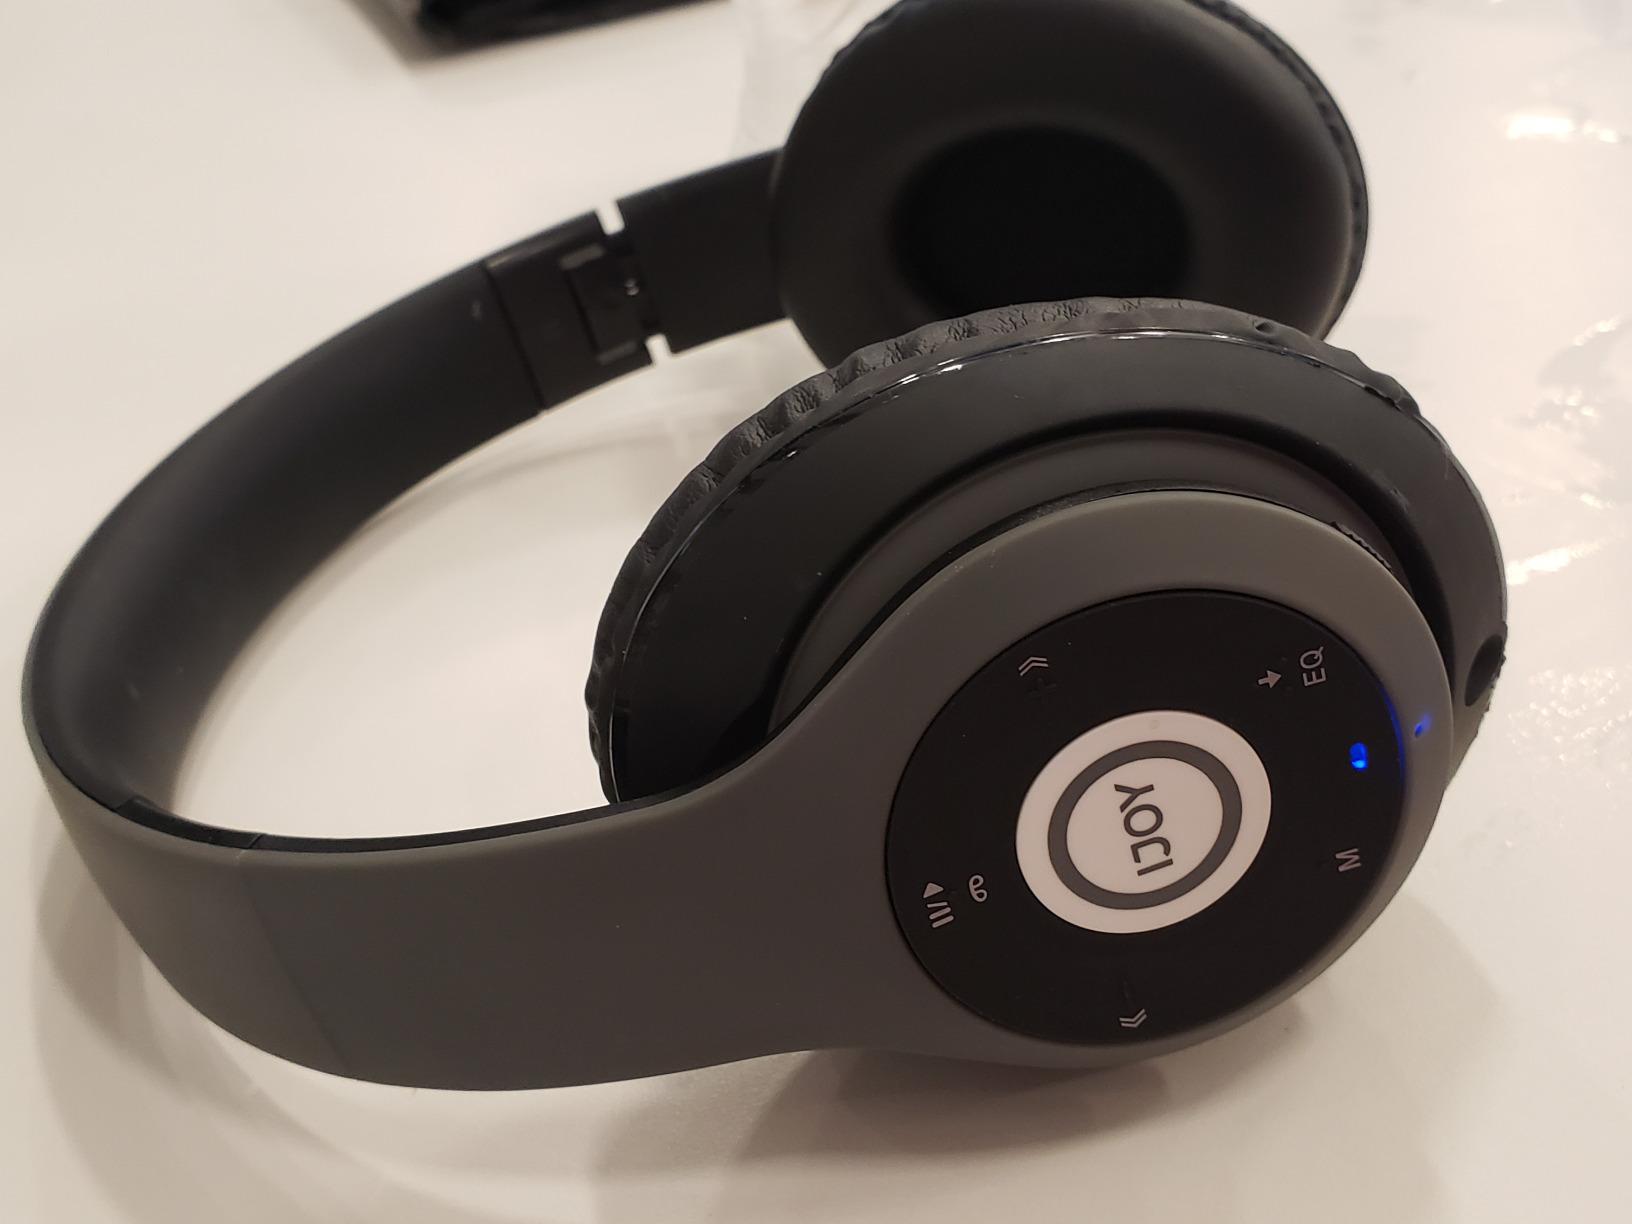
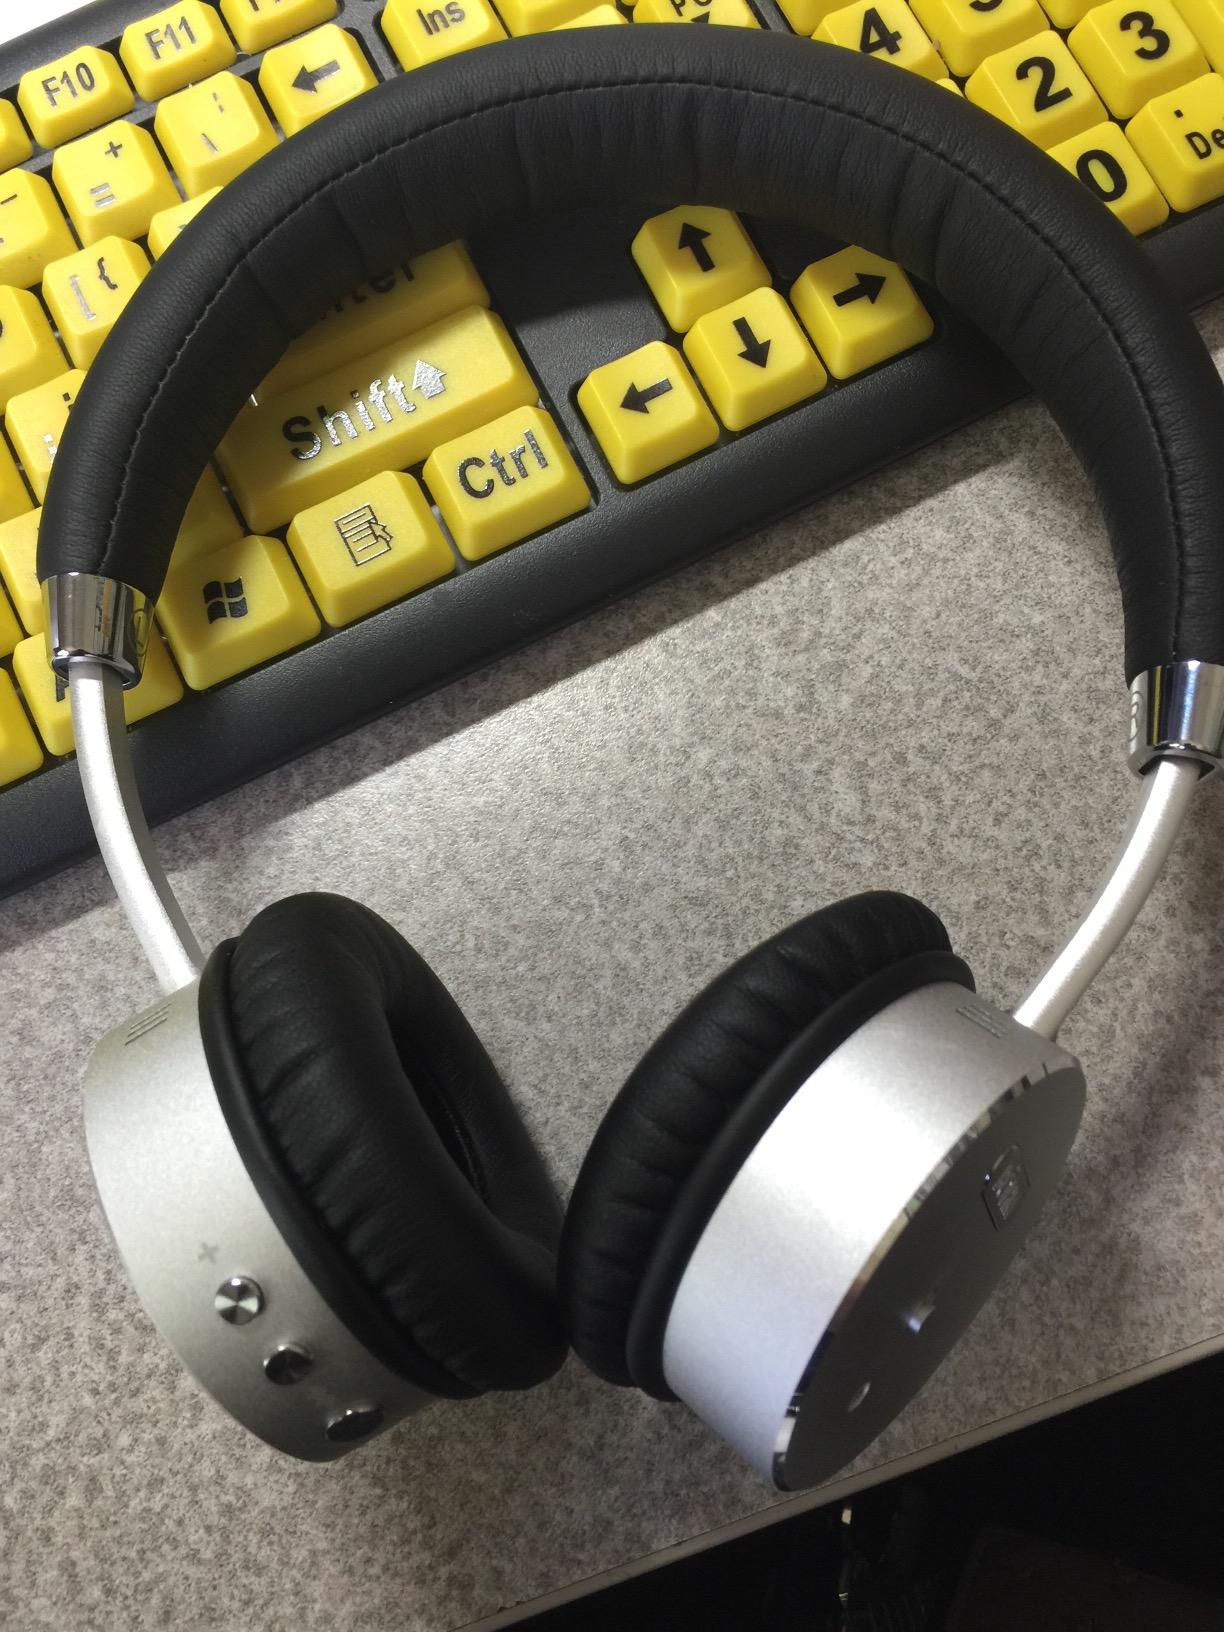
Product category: headphones
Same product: no